Institute for Creative Technologies

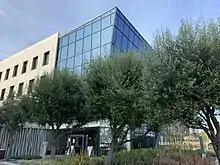
The Institute's facilities as of April 2021

Dr. Mike Andrews, chief scientist of the US Army is described as "founder of and inspiration behind" the ICT. He followed up on discussions between US Army leadership (four-star general Paul J. Kern) and Disney Imagineering president Bran Ferren, on how to gain access to Hollywood entertainment industry expertise in high-technology areas such as computer-based Modeling & Simulation, and Virtual Reality. The name was derived from Ferren's title at The Walt Disney Company.